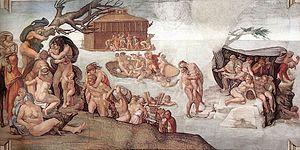
L’Arche de Noé est, d'après la Bible, un navire construit sur l'ordre de Dieu afin de sauver Noé, sa famille et ainsi qu'un couple de toutes les espèces animales pour les sauver du Déluge sur le point d'advenir.
Les Saisons est un ouvrage en vers de James Thomson. Publié chez John Millan en 1730, il a fait ensuite l'objet de plusieurs modifications parues successivement en 1744 et en 1746 sous les auspices d'Andrew Millar et G. Strahan ou encore de Robert Bell.
Le Déluge désigne une très ancienne inondation catastrophique causée par des pluies diluviennes et continues durant sept ou quarante jours, selon les versions. Surtout connu par le récit de l'Arche de Noé dans la Bible, ce mythe est présent dans de nombreuses cultures.